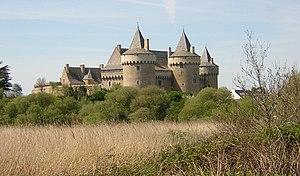
Le château de Suscinio, résidence des ducs de Bretagne, se dresse au bord de la mer dans la commune de Sarzeau, au cœur de ce qui était autrefois un vaste espace boisé. Construit à la fin du Moyen Âge, il est situé dans la presqu'île de Rhuys, aujourd'hui formé de marais salants et de prairies. Le château s’inscrit dans la lignée des grandes résidences ducales émergeant alors en Bretagne sous l’impulsion de ducs puissants.
Un château fort est une structure fortifiée, essentiellement construite et habitée par la noblesse au Moyen Âge en Europe, au Moyen-Orient et en Asie. Le mot château vient du latin castellum.
Cet article recense les monuments historiques de l'arrondissement de Vannes, dans le département du Morbihan, en France.
Suscinio est un toponyme de Bretagne, dont plusieurs édifices portent le nom :